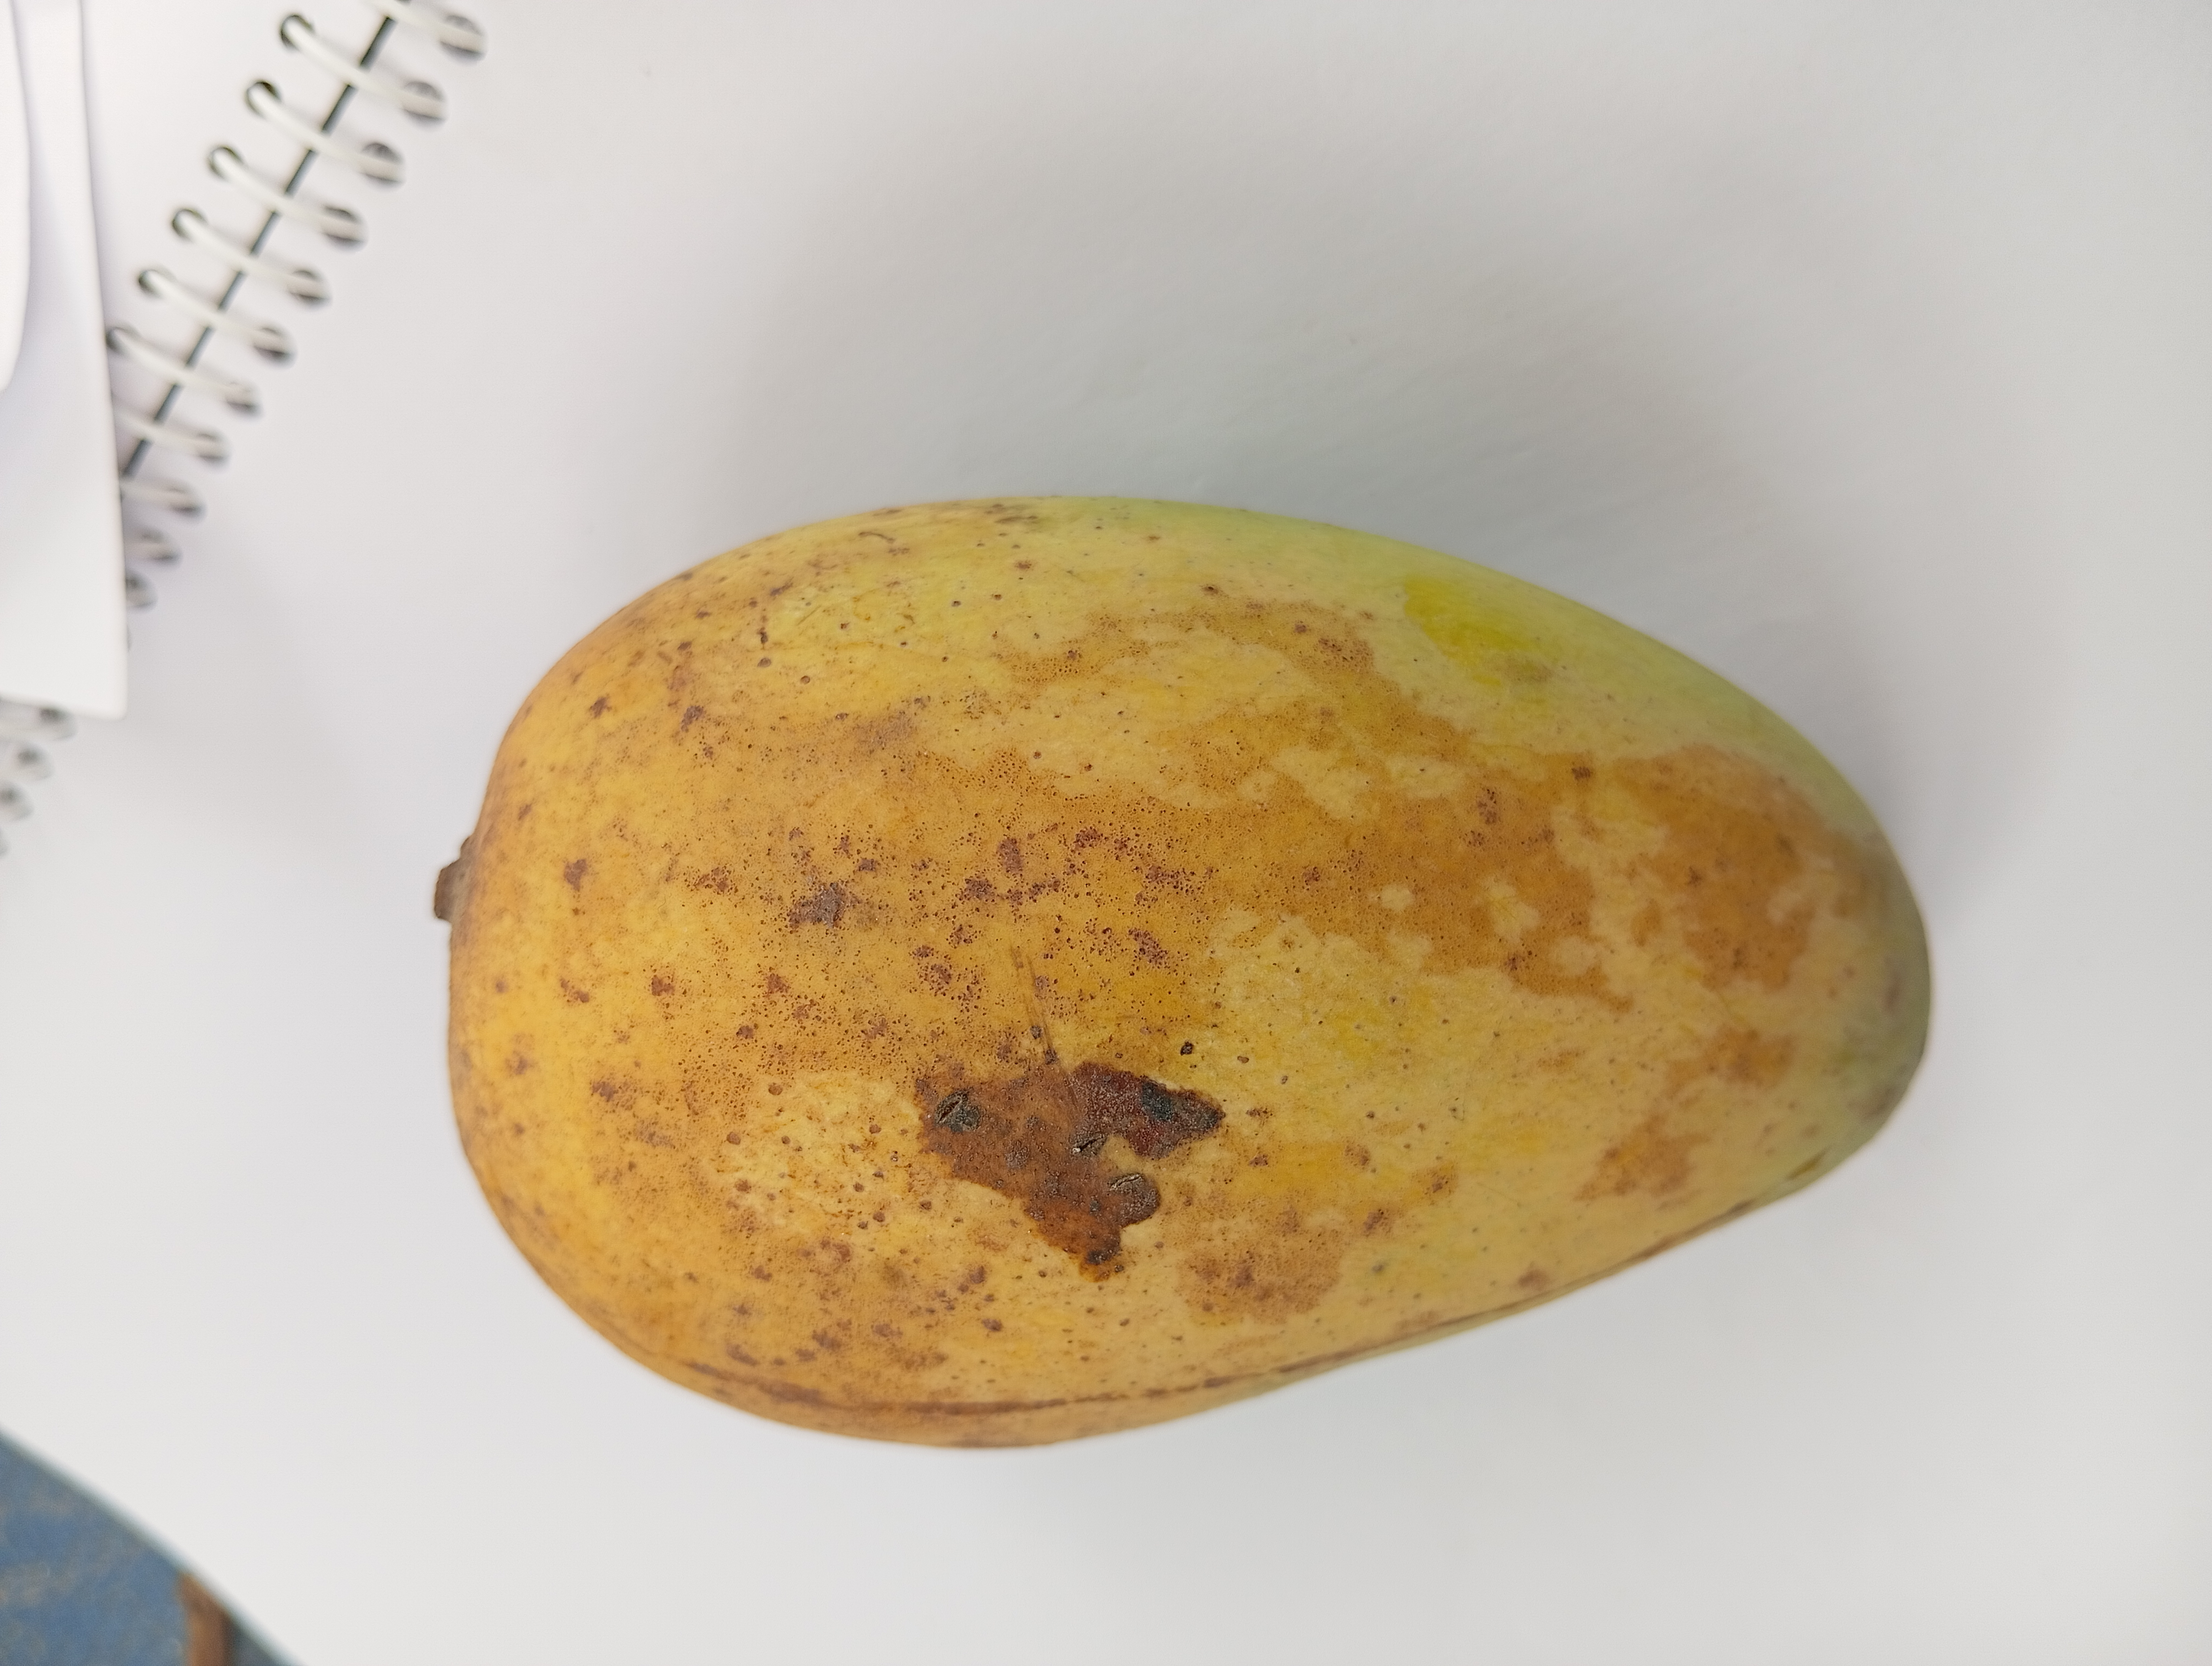
Mango variety: RaniBhog